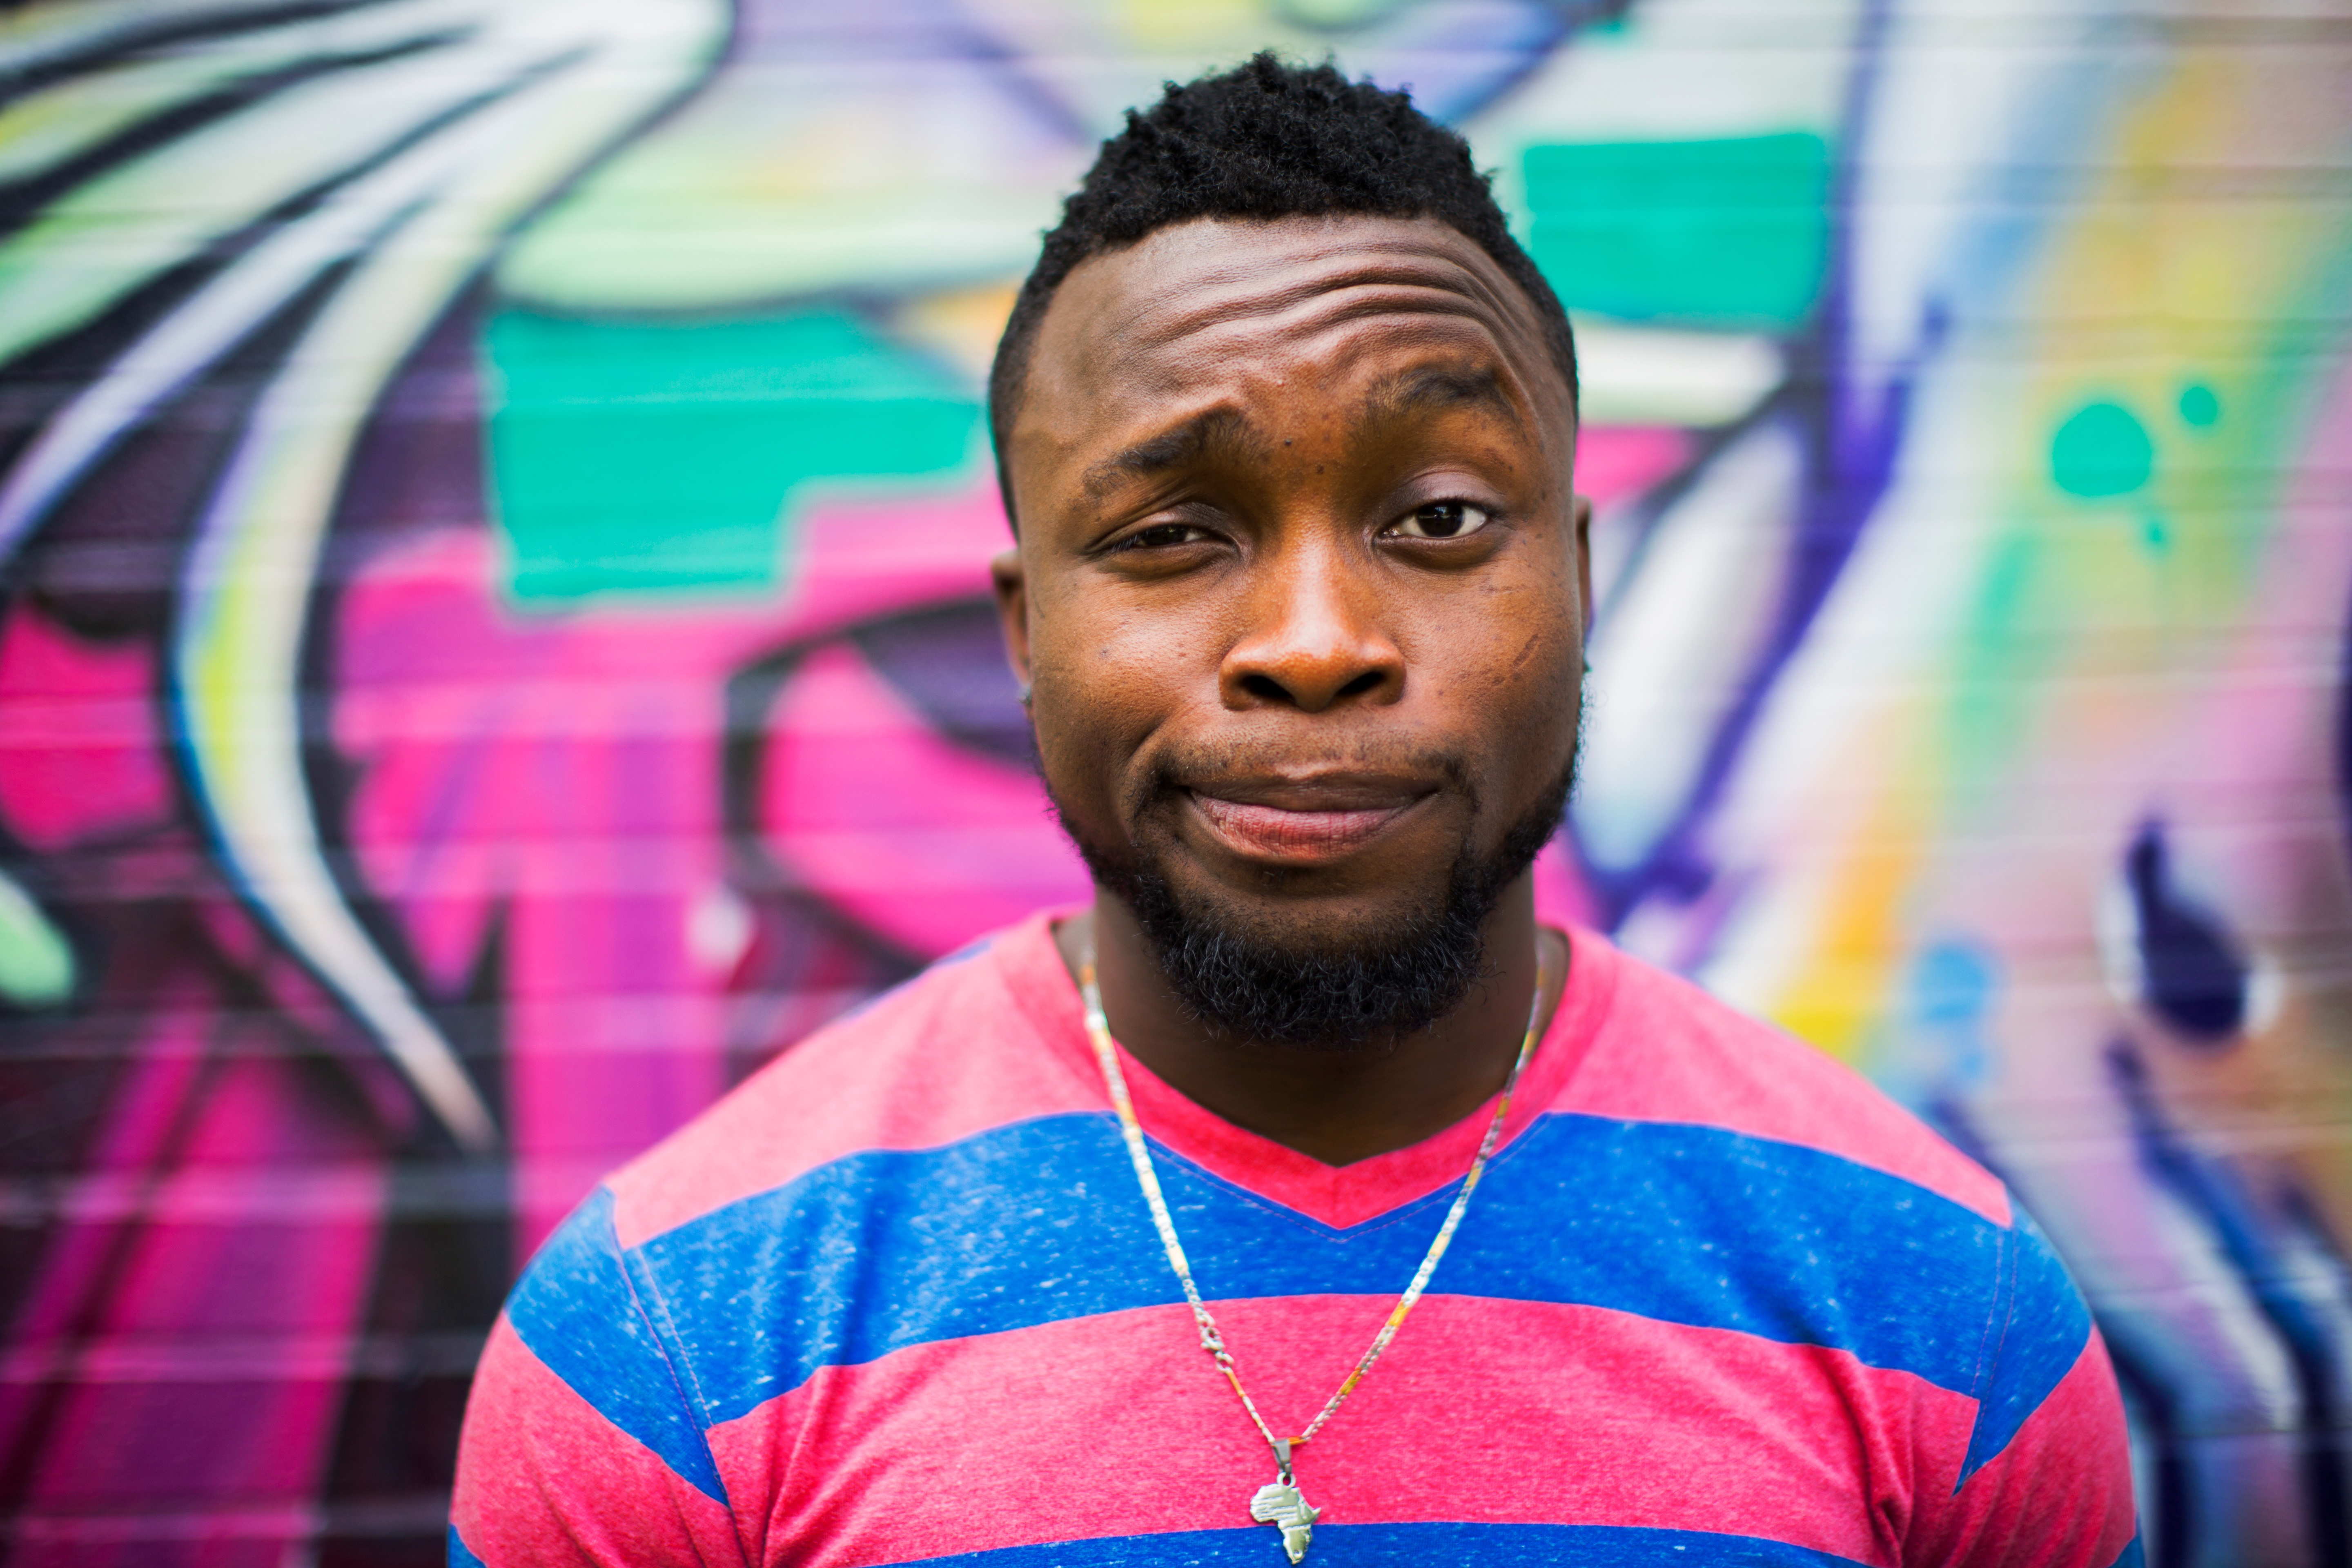
man, person, people, portrait, youth, color, graffiti, hairstyle, smile, face